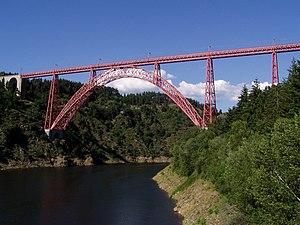
Chronologie des chemins de fer
Un pont est une construction qui permet de franchir un obstacle naturel ou artificiel en passant par-dessus. Le franchissement supporte le passage d'humains et de véhicules dans le cas d'un pont routier, ou d'eau dans le cas d'un aqueduc. On désigne également comme écoduc ou écopont, des passages construits ou « réservés » dans un milieu aménagé, pour permettre aux espèces animales, végétales, fongiques, etc. de traverser des obstacles construits par l'être humain ou résultant de ses activités. Les ponts font partie de la famille des ouvrages d'art. Leur construction relève du génie civil.
Un viaduc est un ouvrage d'art, routier ou ferroviaire, passant au-dessus d'une rivière, un bras de mer ou tout autre obstacle et qui présente une hauteur ou une longueur, parfois les deux, plus grande que celle qu'exigerait la seule traversée de la rivière ou de la voie à franchir. Il est couramment utilisé en Chine pour des voies surélevées à un ou plusieurs niveaux dans les villes, permettant de désengorger le trafic, ou dans les campagnes, permettant de préserver forêts ou champs et vallées.
En mathématiques, et plus particulièrement en analyse, la méthode des multiplicateurs de Lagrange permet de trouver les points stationnaires d'une fonction dérivable d'une ou plusieurs variables, sous contraintes.
Le Massif central est un massif montagneux essentiellement hercynien qui occupe le centre de la moitié sud de la France métropolitaine. D'une surface de 85 000 km², soit 15 % environ du territoire métropolitain, c'est le massif le plus vaste du pays. Le massif est d'altitude moyenne et ses reliefs sont souvent arrondis par l'érosion. Il culmine à 1 885 mètres au sommet volcanique du puy de Sancy. Dans l'ensemble, il s'est formé il y a 500 millions d'années, bien que les causses et surtout les reliefs volcaniques soient plus récents, ces derniers étant consécutifs à la formation des Alpes et des Pyrénées. Le Massif central abrite en effet l'essentiel des volcans français de métropole.
La Transversale Alpes Auvergne Atlantique, appelée aussi Via Atlantica, est un concept de liaison ferroviaire performante reliant Lyon à l'Arc Atlantique à travers le Massif central. Conçue sous la forme d'un « Y » couché, elle permettrait de réaliser trois relations transversales de base :
Un pont métallique est un pont dont la structure est réalisée en métal, à savoir en fer, en fonte ou en acier.
Un ouvrage d’art est une construction de grande importance et de grande taille appartenant a l'une au moins de ces catégories :